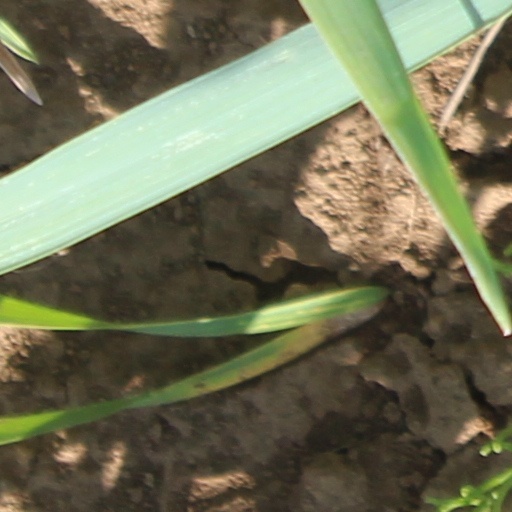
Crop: wheat